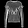
Label: Pullover